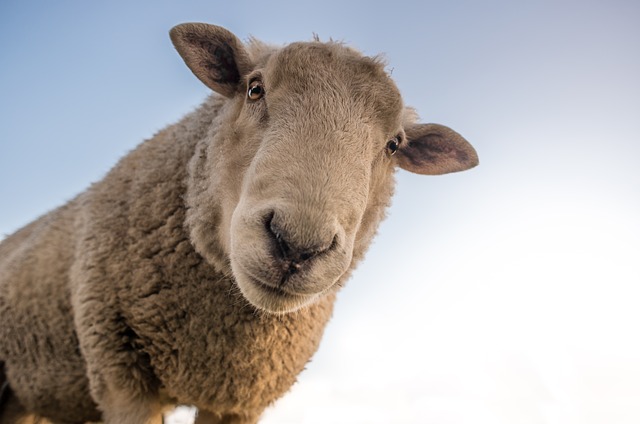
Label: pecora